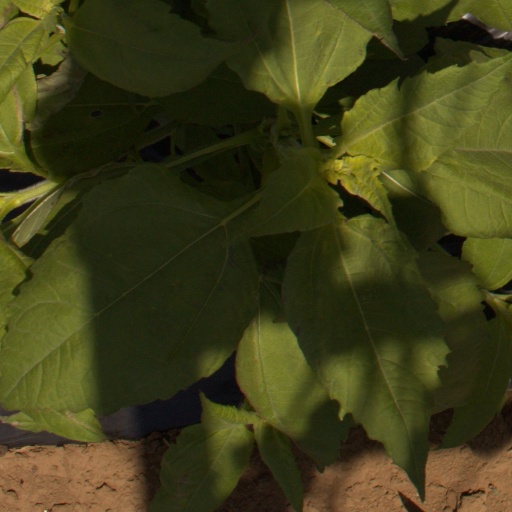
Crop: Jerusalem artichoke